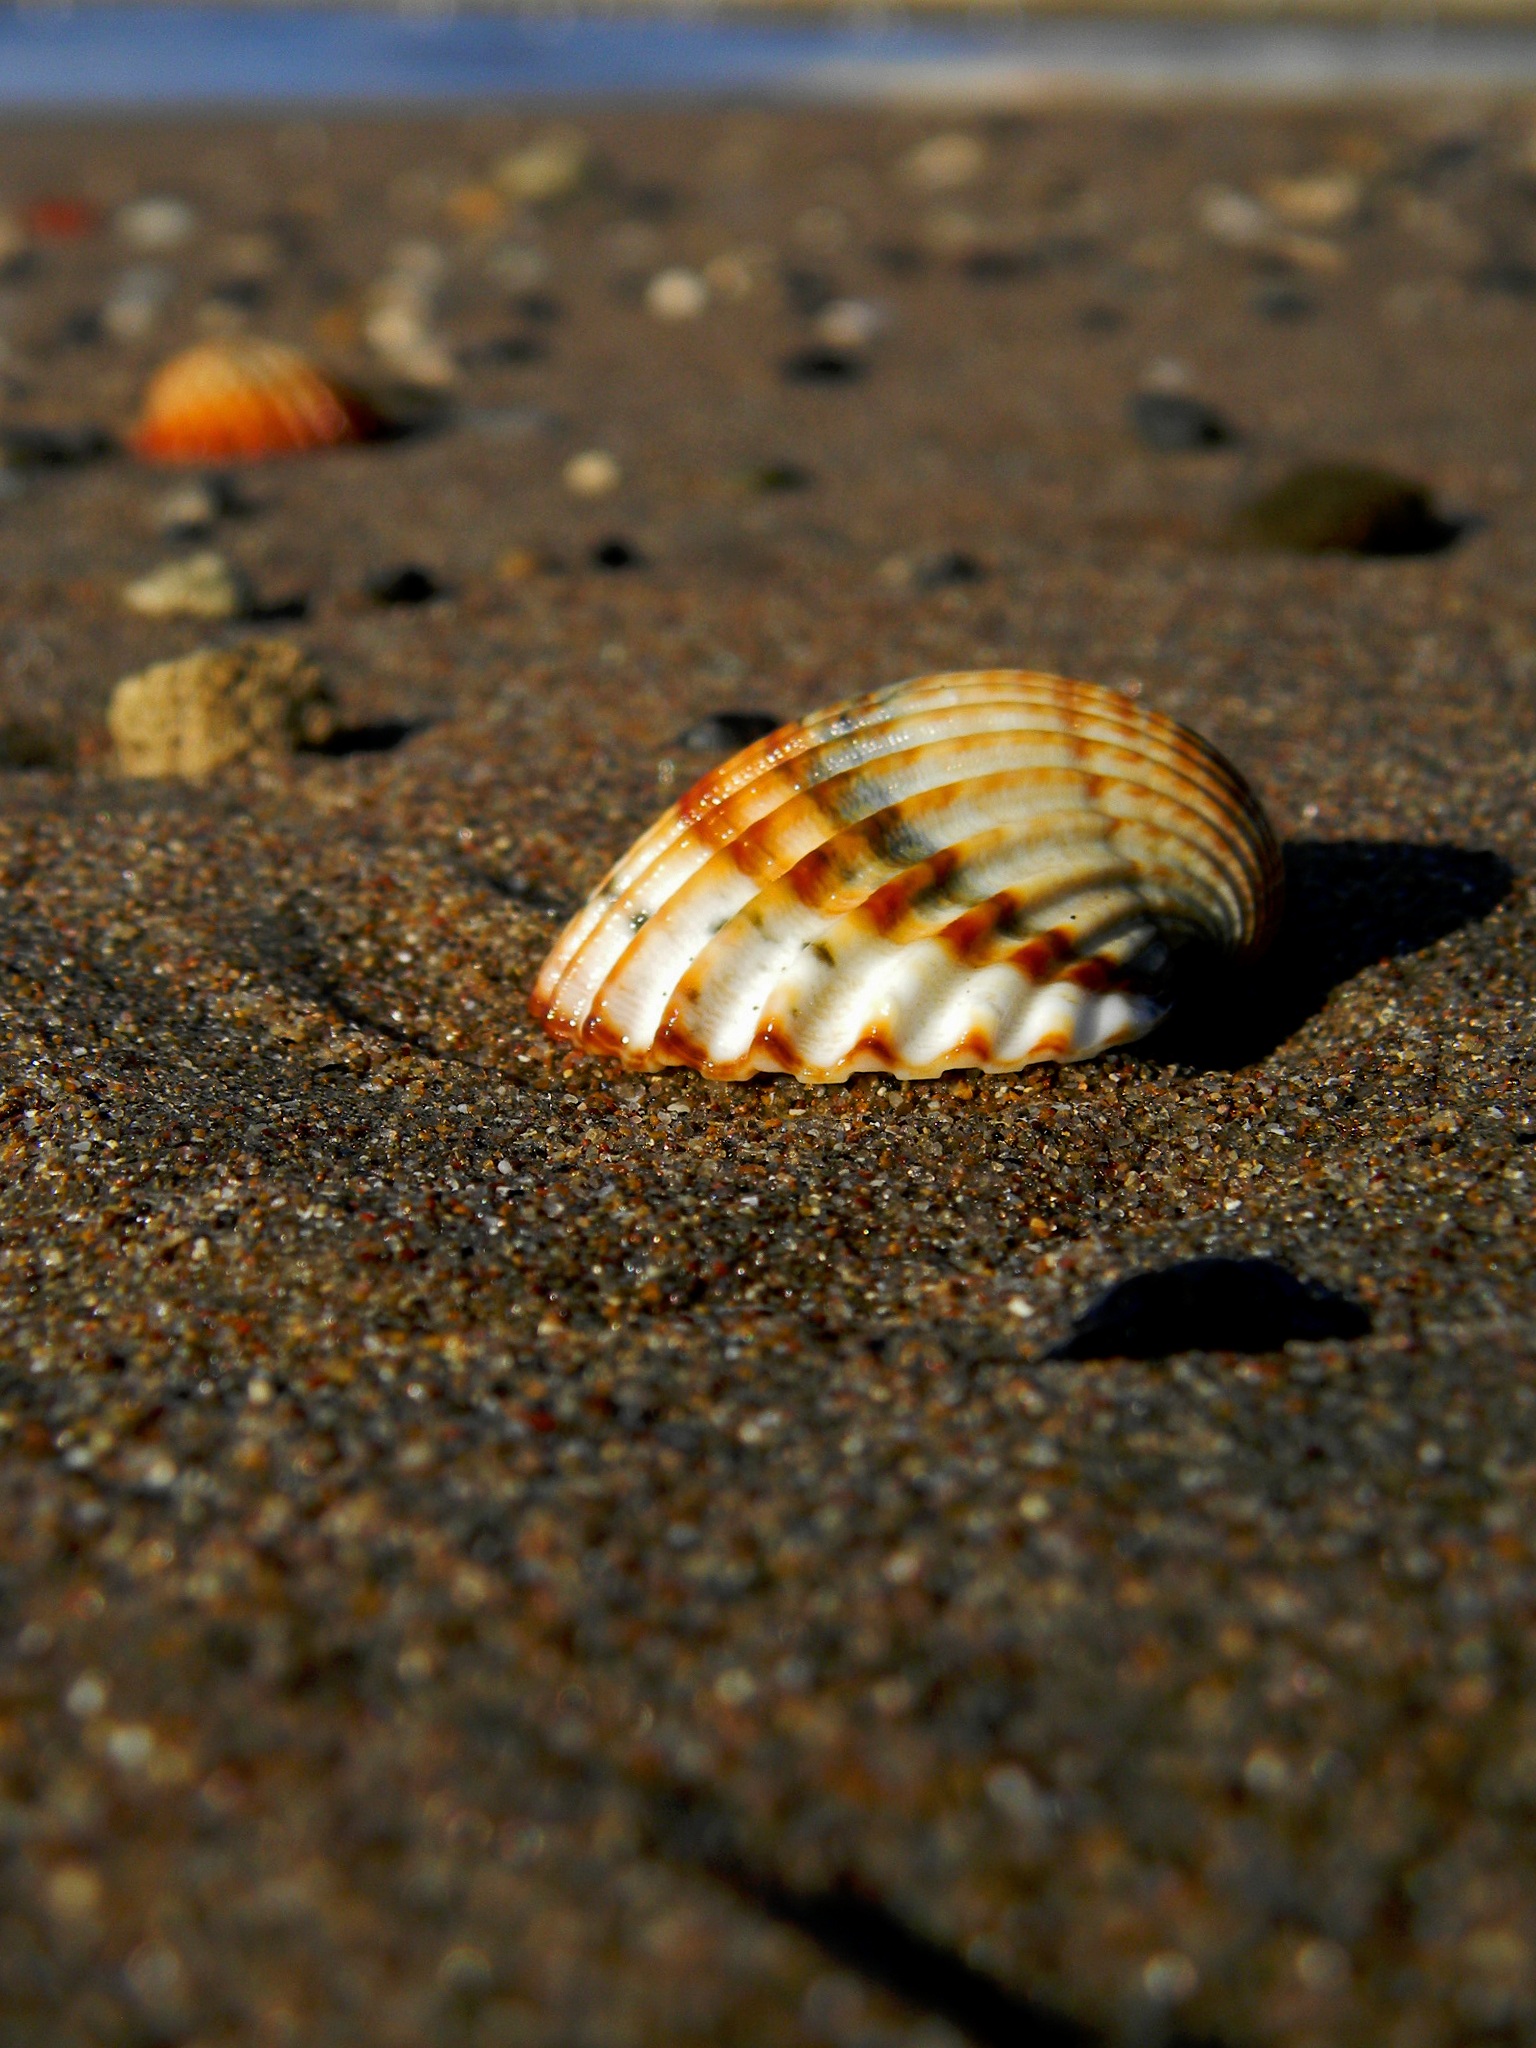
beach, sea, sand, wildlife, biology, fauna, shell, invertebrate, seashell, clam, close up, shells, snail, cockle, molluscs, macro photography, sea snail, marine biology, snails and slugs, sasa